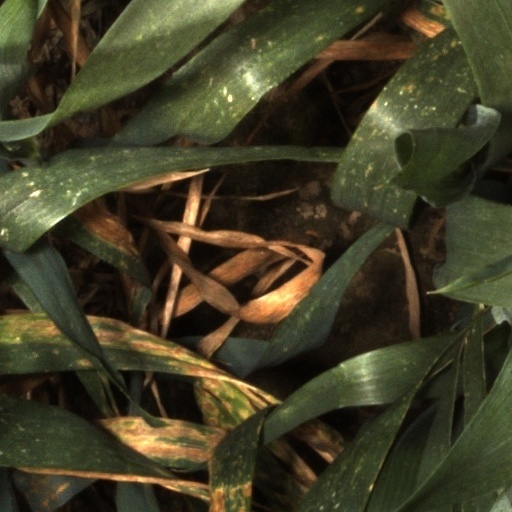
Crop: wheat